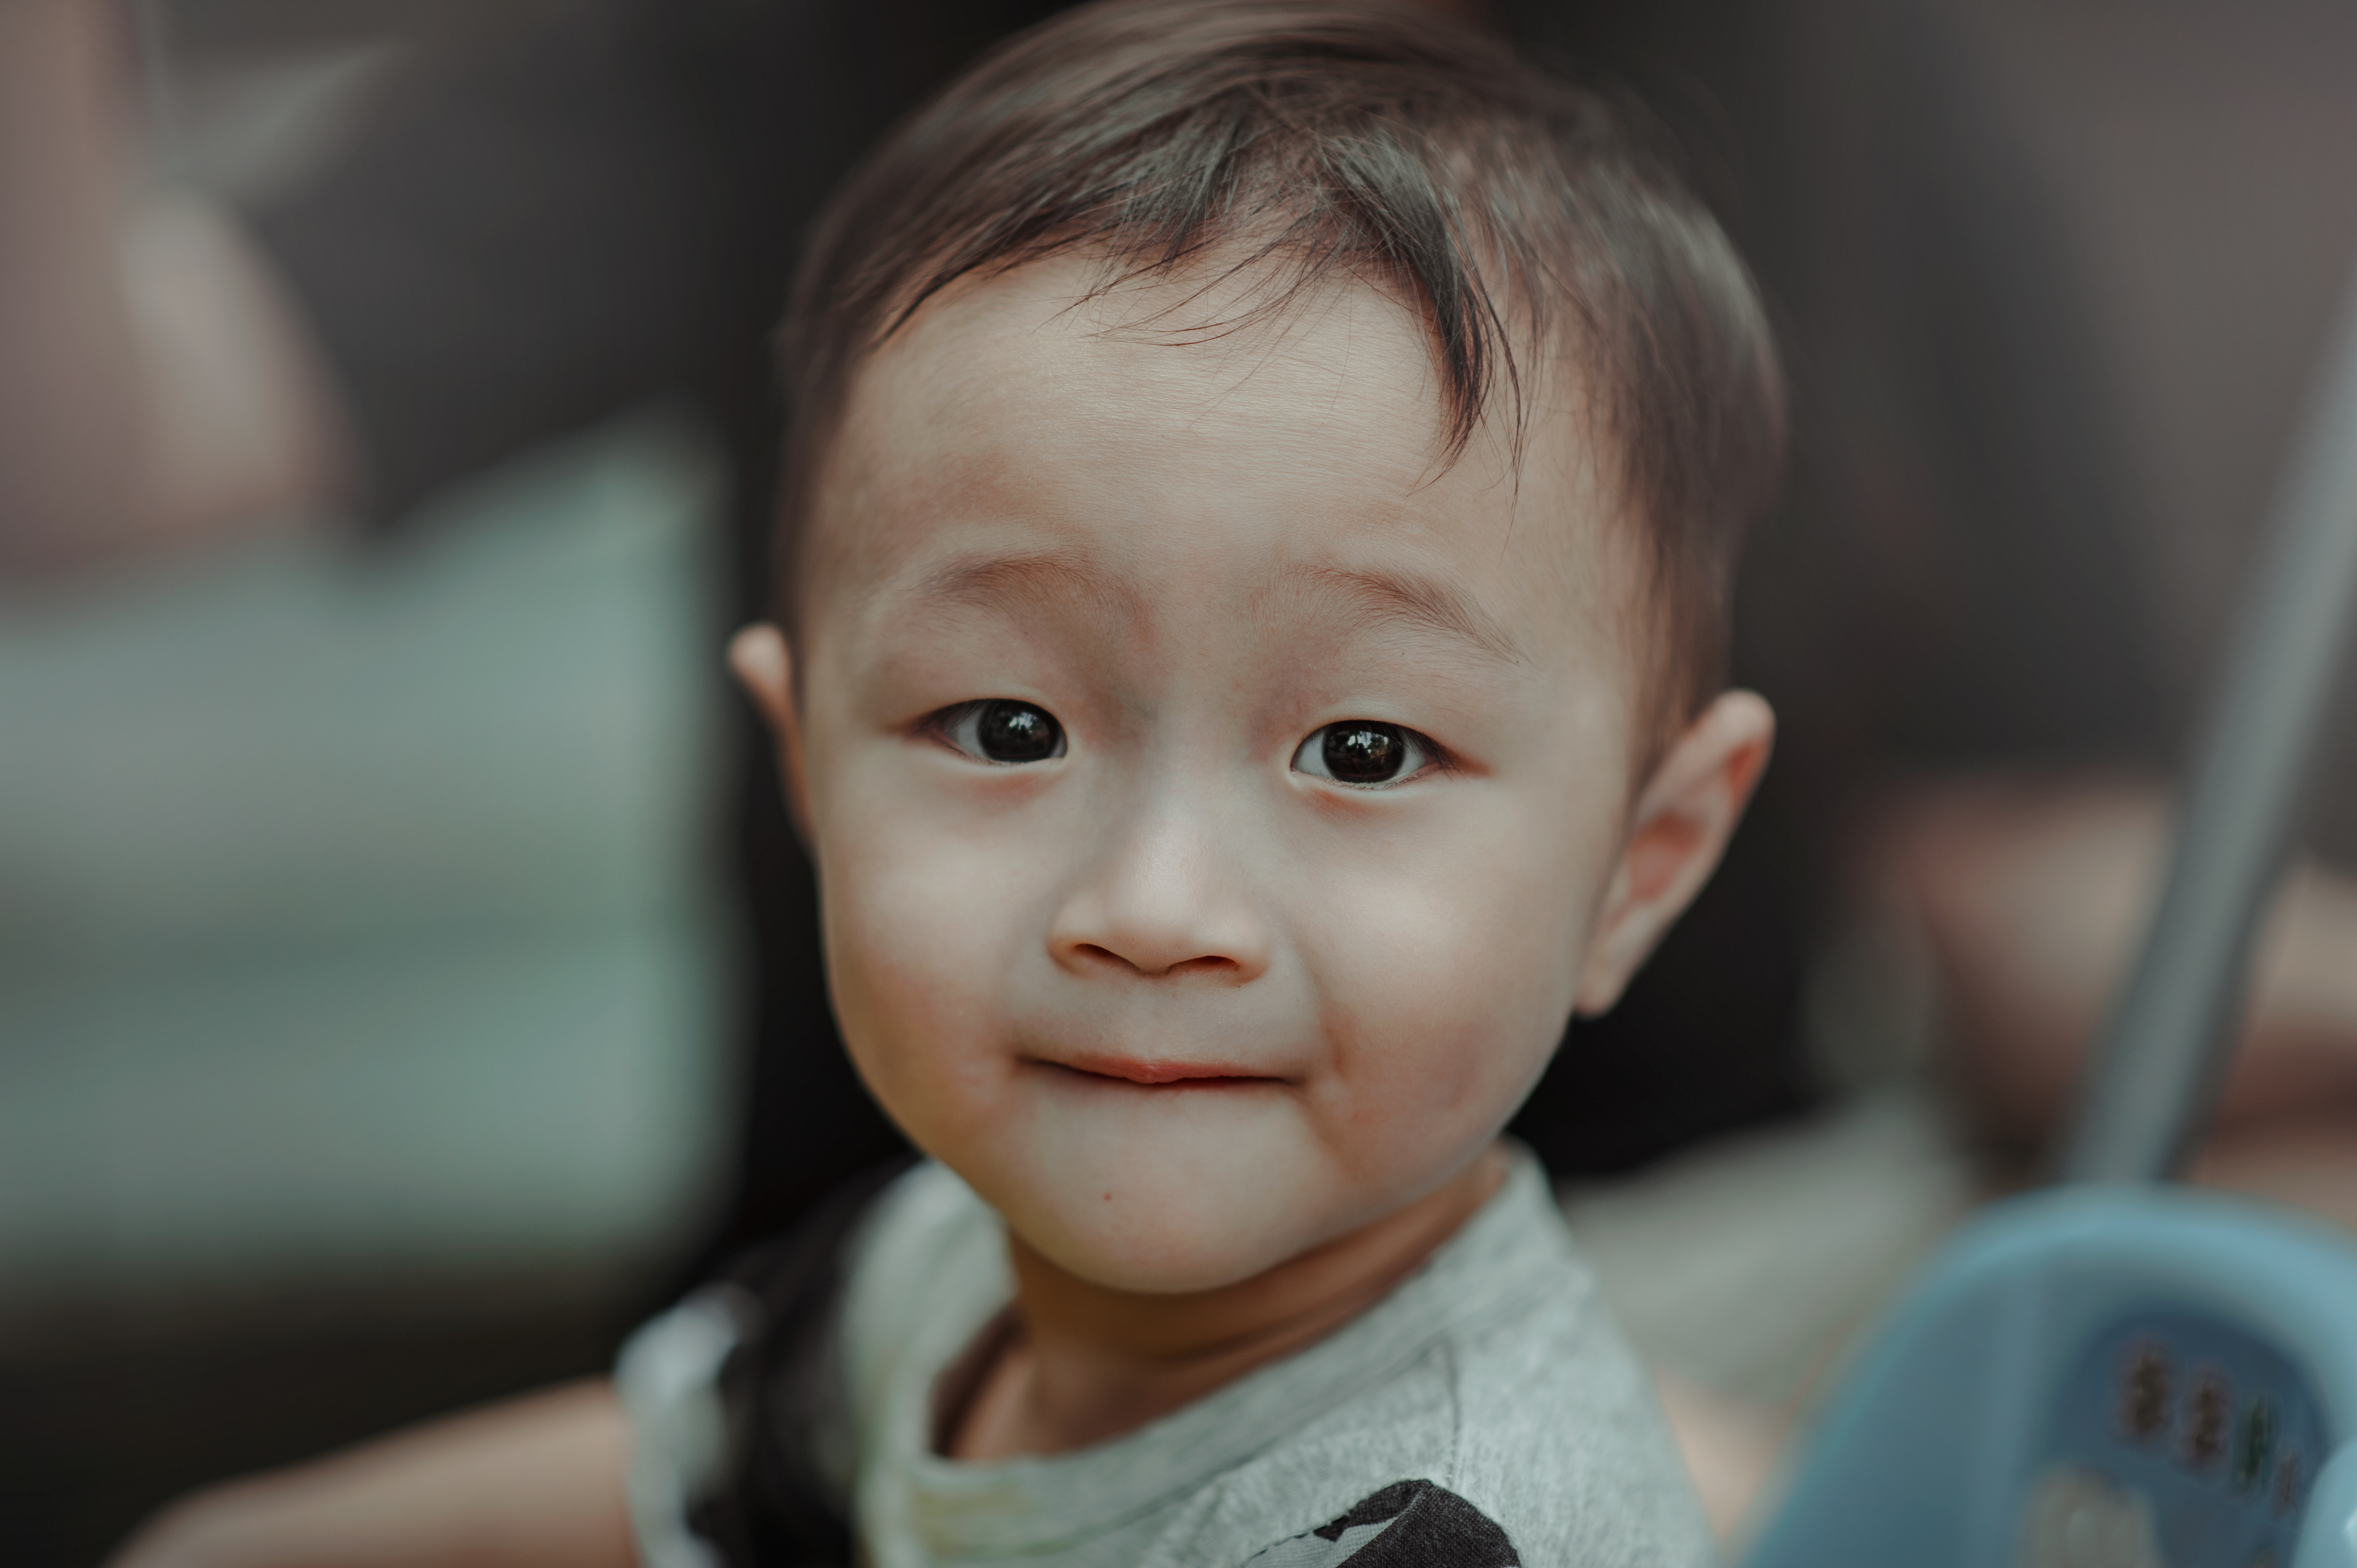
portrait, baby, boy, child, close up, cute, eyes, face, facial expression, happy, innocence, kid, little, looking, person, smile, smiling, son, toddler, skin, infant, nose, cheek, head, eye, girl, portrait photography